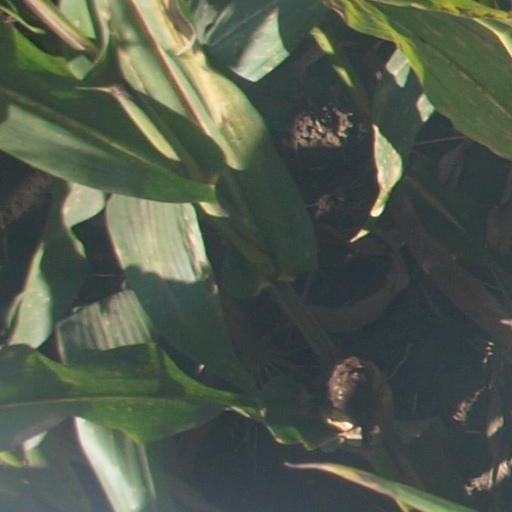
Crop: maize; corn